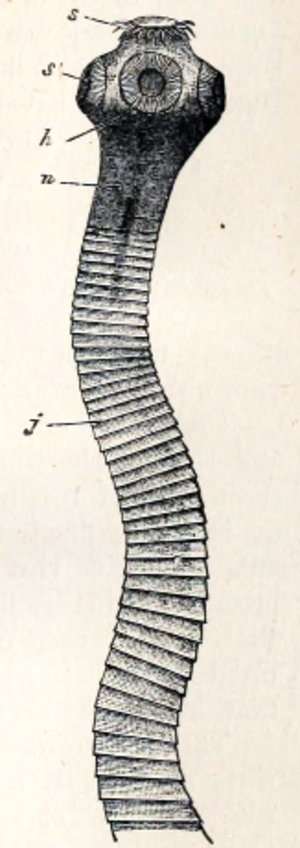
Le ténia armé ou ténia du porc est l'espèce de Ténia dont l'hôte intermédiaire est le porc et l'hôte définitif, l'être humain. Ce ténia semble avoir aujourd'hui presque disparu des pays industrialisés en raison de la facilité pour les services vétérinaires à le détecter.